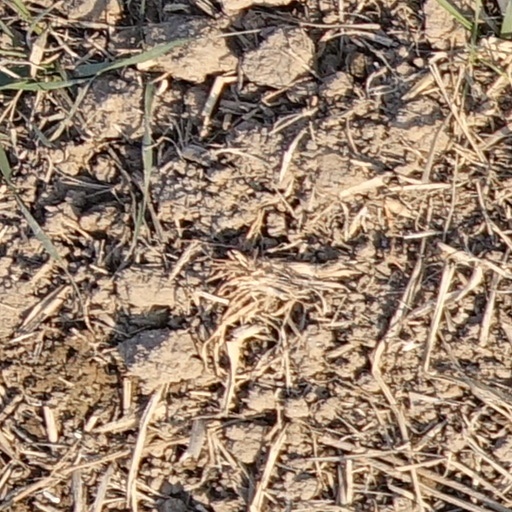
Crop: wheat